Bernis von zur Muehlen

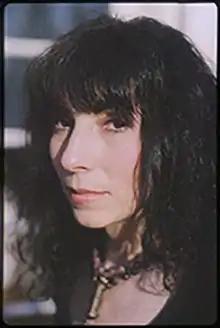
von zur Muehlen in 1993

Bernis von zur Muehlen was born in Philadelphia, Pennsylvania in 1942. She received a BA in literature, second in her class, from the University of Pennsylvania in 1963, earning a Phi Beta Kappa in 1962.